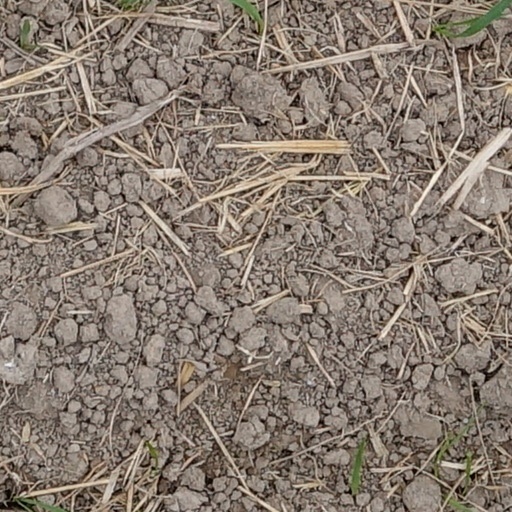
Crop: wheat